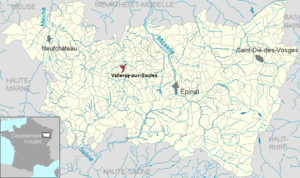
Valleroy-aux-Saules dans le département des Vosges, Lorraine, France
Valleroy-aux-Saules est une commune française située dans le département des Vosges, en région Grand Est.